Arthur Sifton

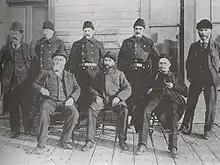
Sifton, front row right, as Calgary's city solicitor, 1892

Upon graduation, Arthur Sifton returned to Winnipeg to article with Albert Monkman until 1881, when he followed his father to Brandon. John hoped to take advantage of a local real estate boom; nominally, Arthur was running a Brandon branch of Monkman's law firm, though he had not yet finished his articling and was accordingly unqualified to practise law. On September 20, 1882, he married Mary Deering of Cobourg; the pair had two children, Nellie Louise Sifton (born August 1883) and Lewis Raymond St Clair Sifton (born February 1898). In 1883, he wrote and passed his bar exam and joined Clifford's Brandon law firm, now styled Sifton and Sifton.